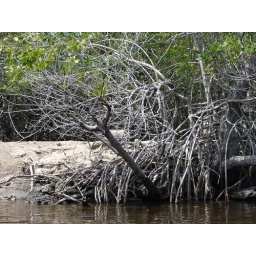
Wild pigs at an abandoned railroad bed in the Everglades